Motherhood in the Spanish Civil War

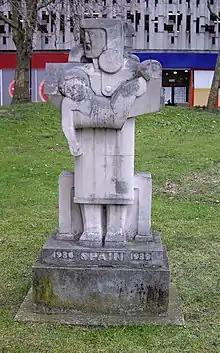
Spanish Civil War Memorial in its original location between the former Civic Centre and the Broad Street Mall in Reading, England depicting mother and dead child.

Definitions of motherhood became explicitly political in this period. On the Republic side, the concept of "combative motherhood" began to develop, where motherhood was defined by a willingness to heroically their sons on behalf of Republican ideals, and mothers encouraging their sons to be willing to sacrifice their lives on behalf of those ideals. Unlike Nationalist definitions of motherhood in this period, Republican definitions allowed women some autonomy outside that of their husbands or the fathers of their children. These Republican definitions were also aided by figures such as Dolores Ibárruri, who portrayed motherhood as similar to that of Mary and the Passion of Christ. These Republican definitions though continued to support a basic definition of womanhood as motherhood.